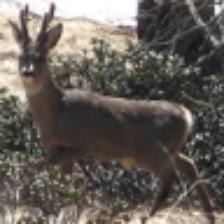
Label: NonHuman